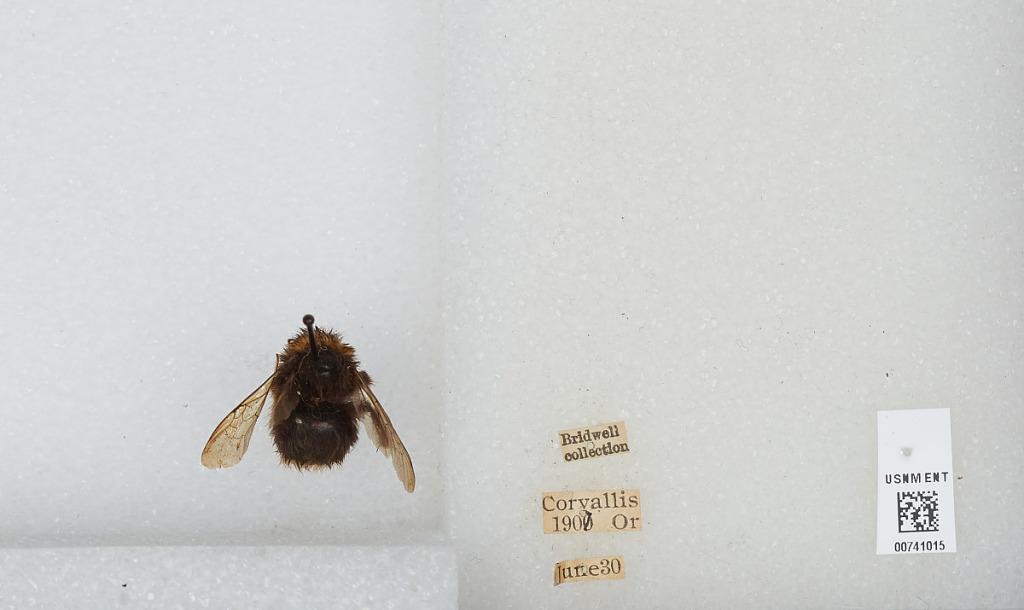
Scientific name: Bombus (Bombus) occidentalis Greene
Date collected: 1907-6-30
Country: United States
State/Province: Oregon
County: Benton
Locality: Corvallis
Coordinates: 44.57, -123.28